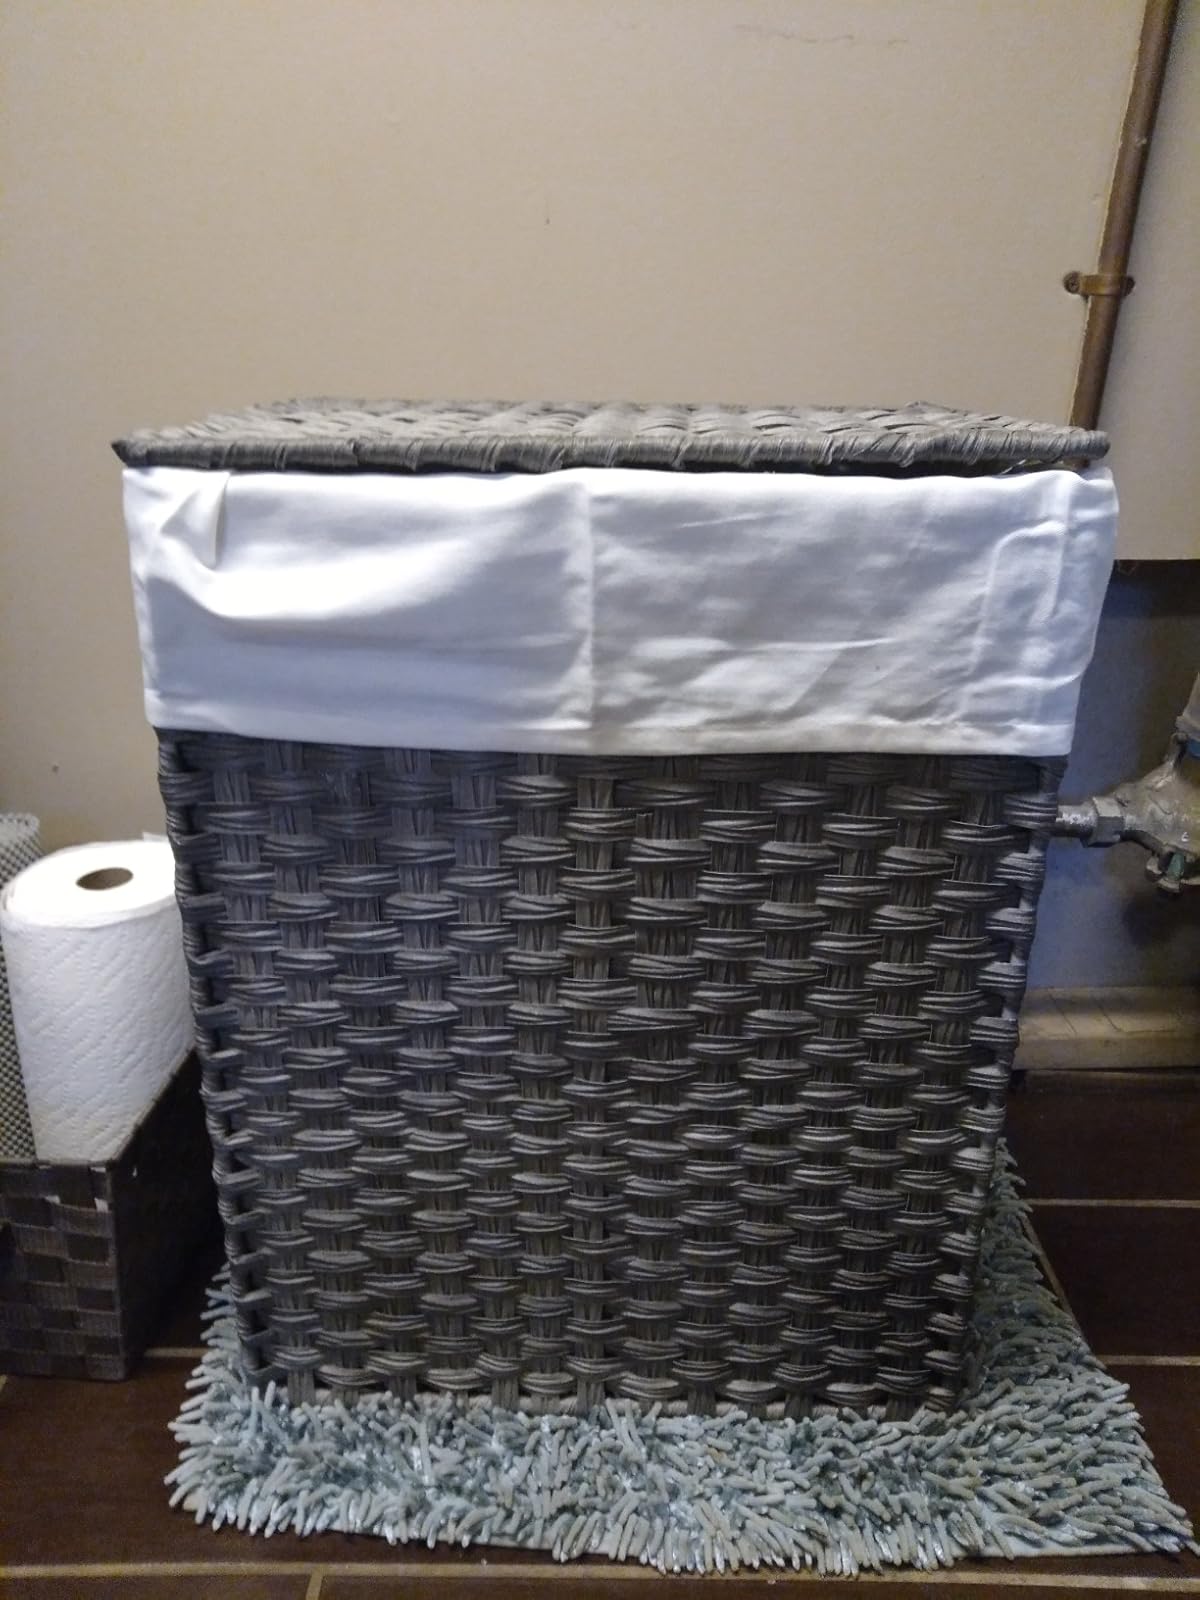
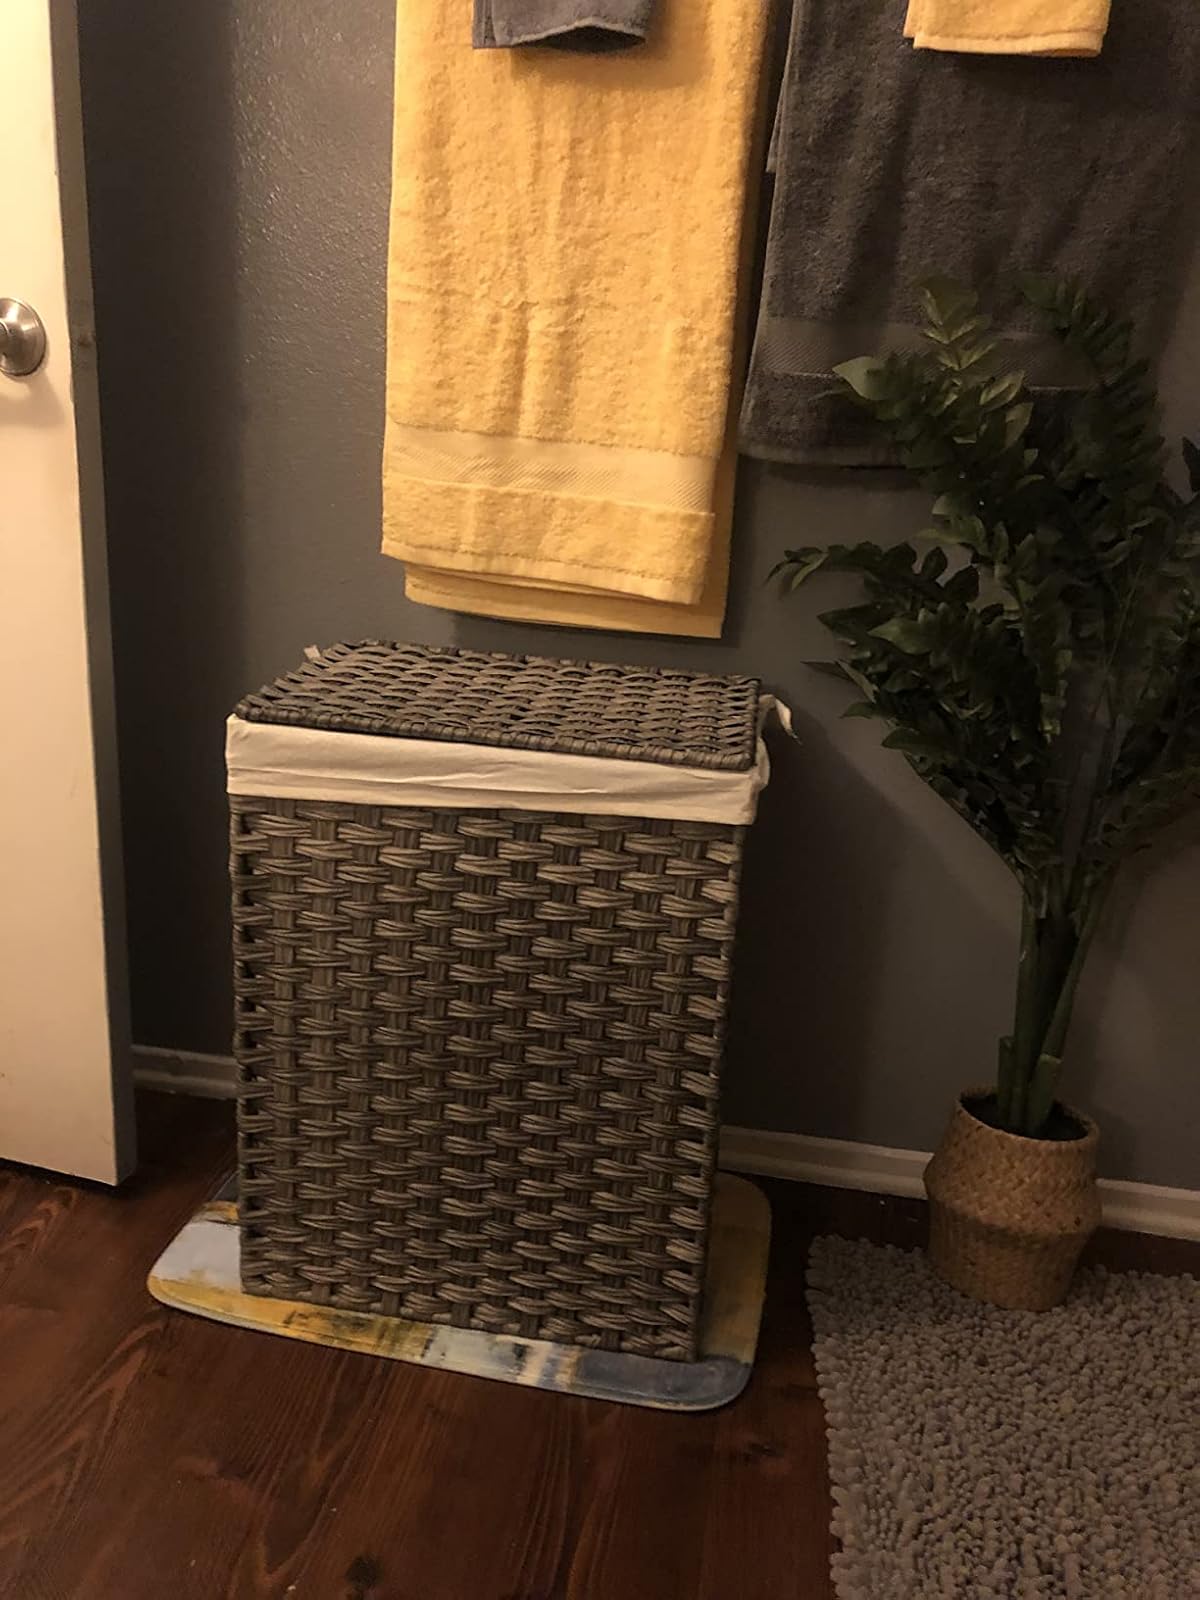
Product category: items_hamper
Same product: yes